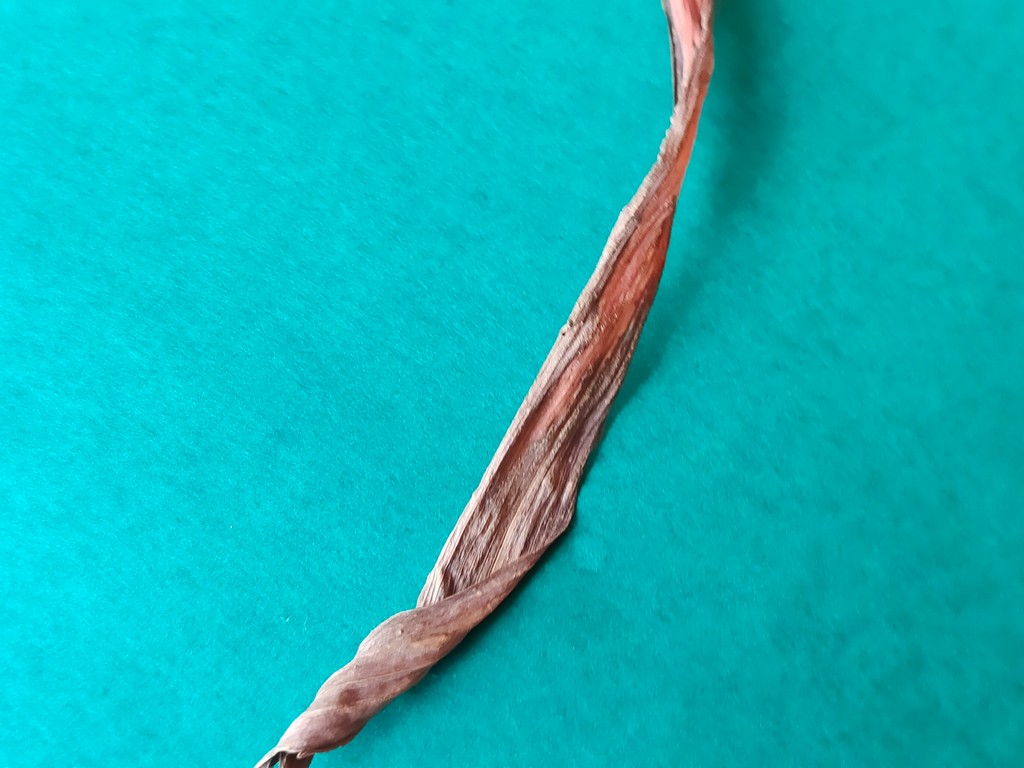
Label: Dried